Ian Kennedy

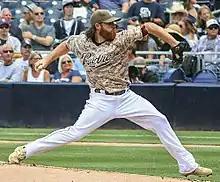
Kennedy with the Padres in 2015

Kennedy once again served as Arizona's opening pitcher for the 2013 season, striking out eight batters and allowing two runs in seven innings of a 6–2 defeat of the St. Louis Cardinals. On June 11, while facing the division rival Los Angeles Dodgers, Kennedy accidentally glanced a fastball off of Yasiel Puig's face in the sixth inning. In the next inning, Dodgers starter Zack Greinke retaliated by striking catcher Miguel Montero in the back. In the bottom half of that inning, Kennedy struck Greinke in the helmet with a pitch, leading to a benches-clearing brawl between the Dodgers and Diamondbacks, with six players and coaches ejected from the game. Kennedy was suspended for 10 games for what MLB referred to as "intentionally throwing a pitch in the head area of Zack Greinke ... after a warning had already been issued to both clubs". At the time of his suspension, Kennedy was 3–4 with a 5.21 ERA. He returned on June 29, where control problems led to four runs in innings and Arizona extended its losing streak to 21 games.